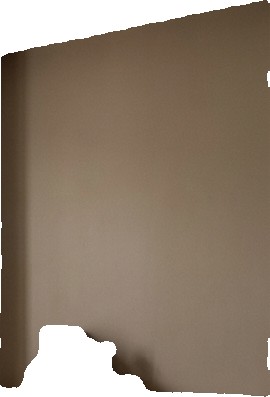
Surface category: wall